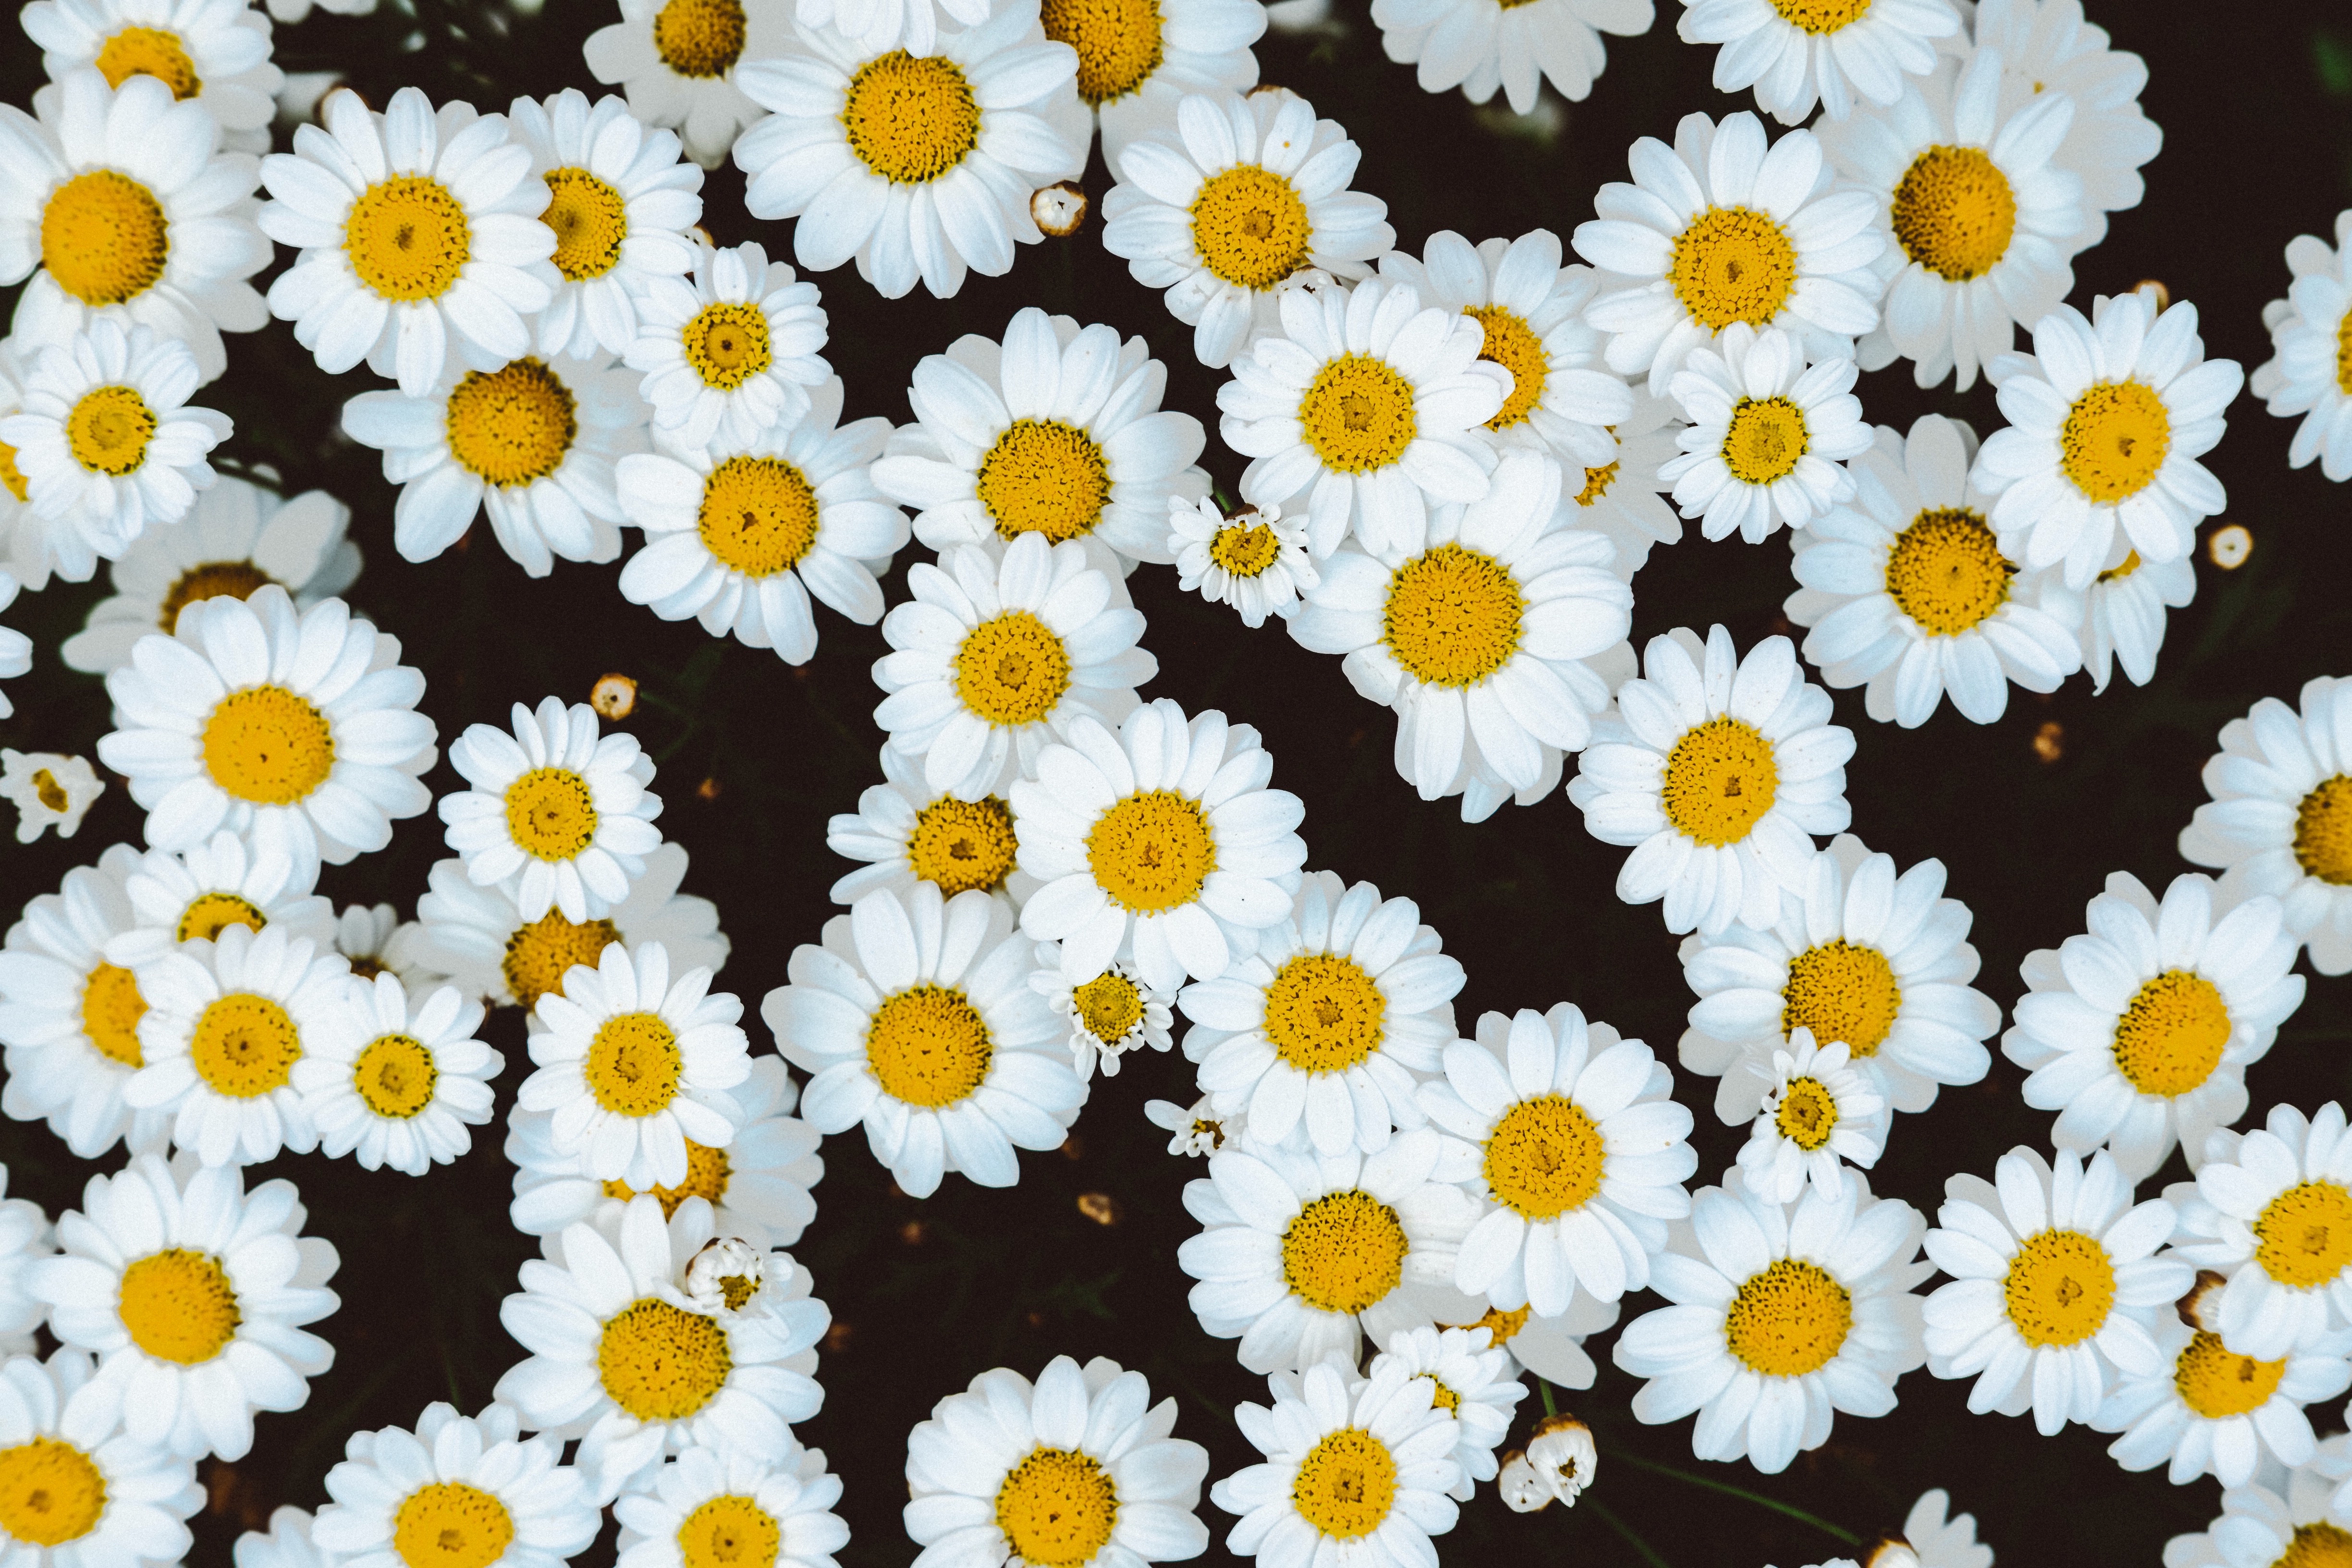
plant, flower, petal, pattern, yellow, circle, design, flowering plant, daisy family, land plant, chrysanths